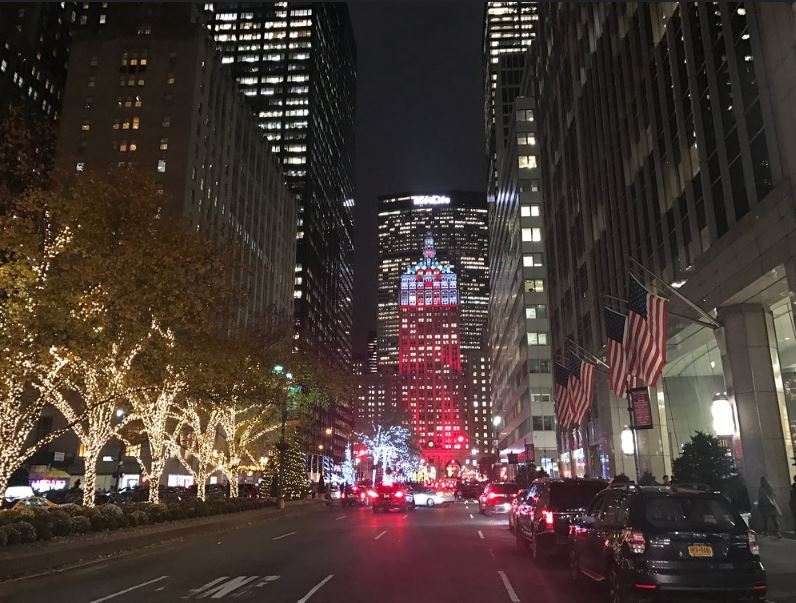
Fire: no
Smoke: no